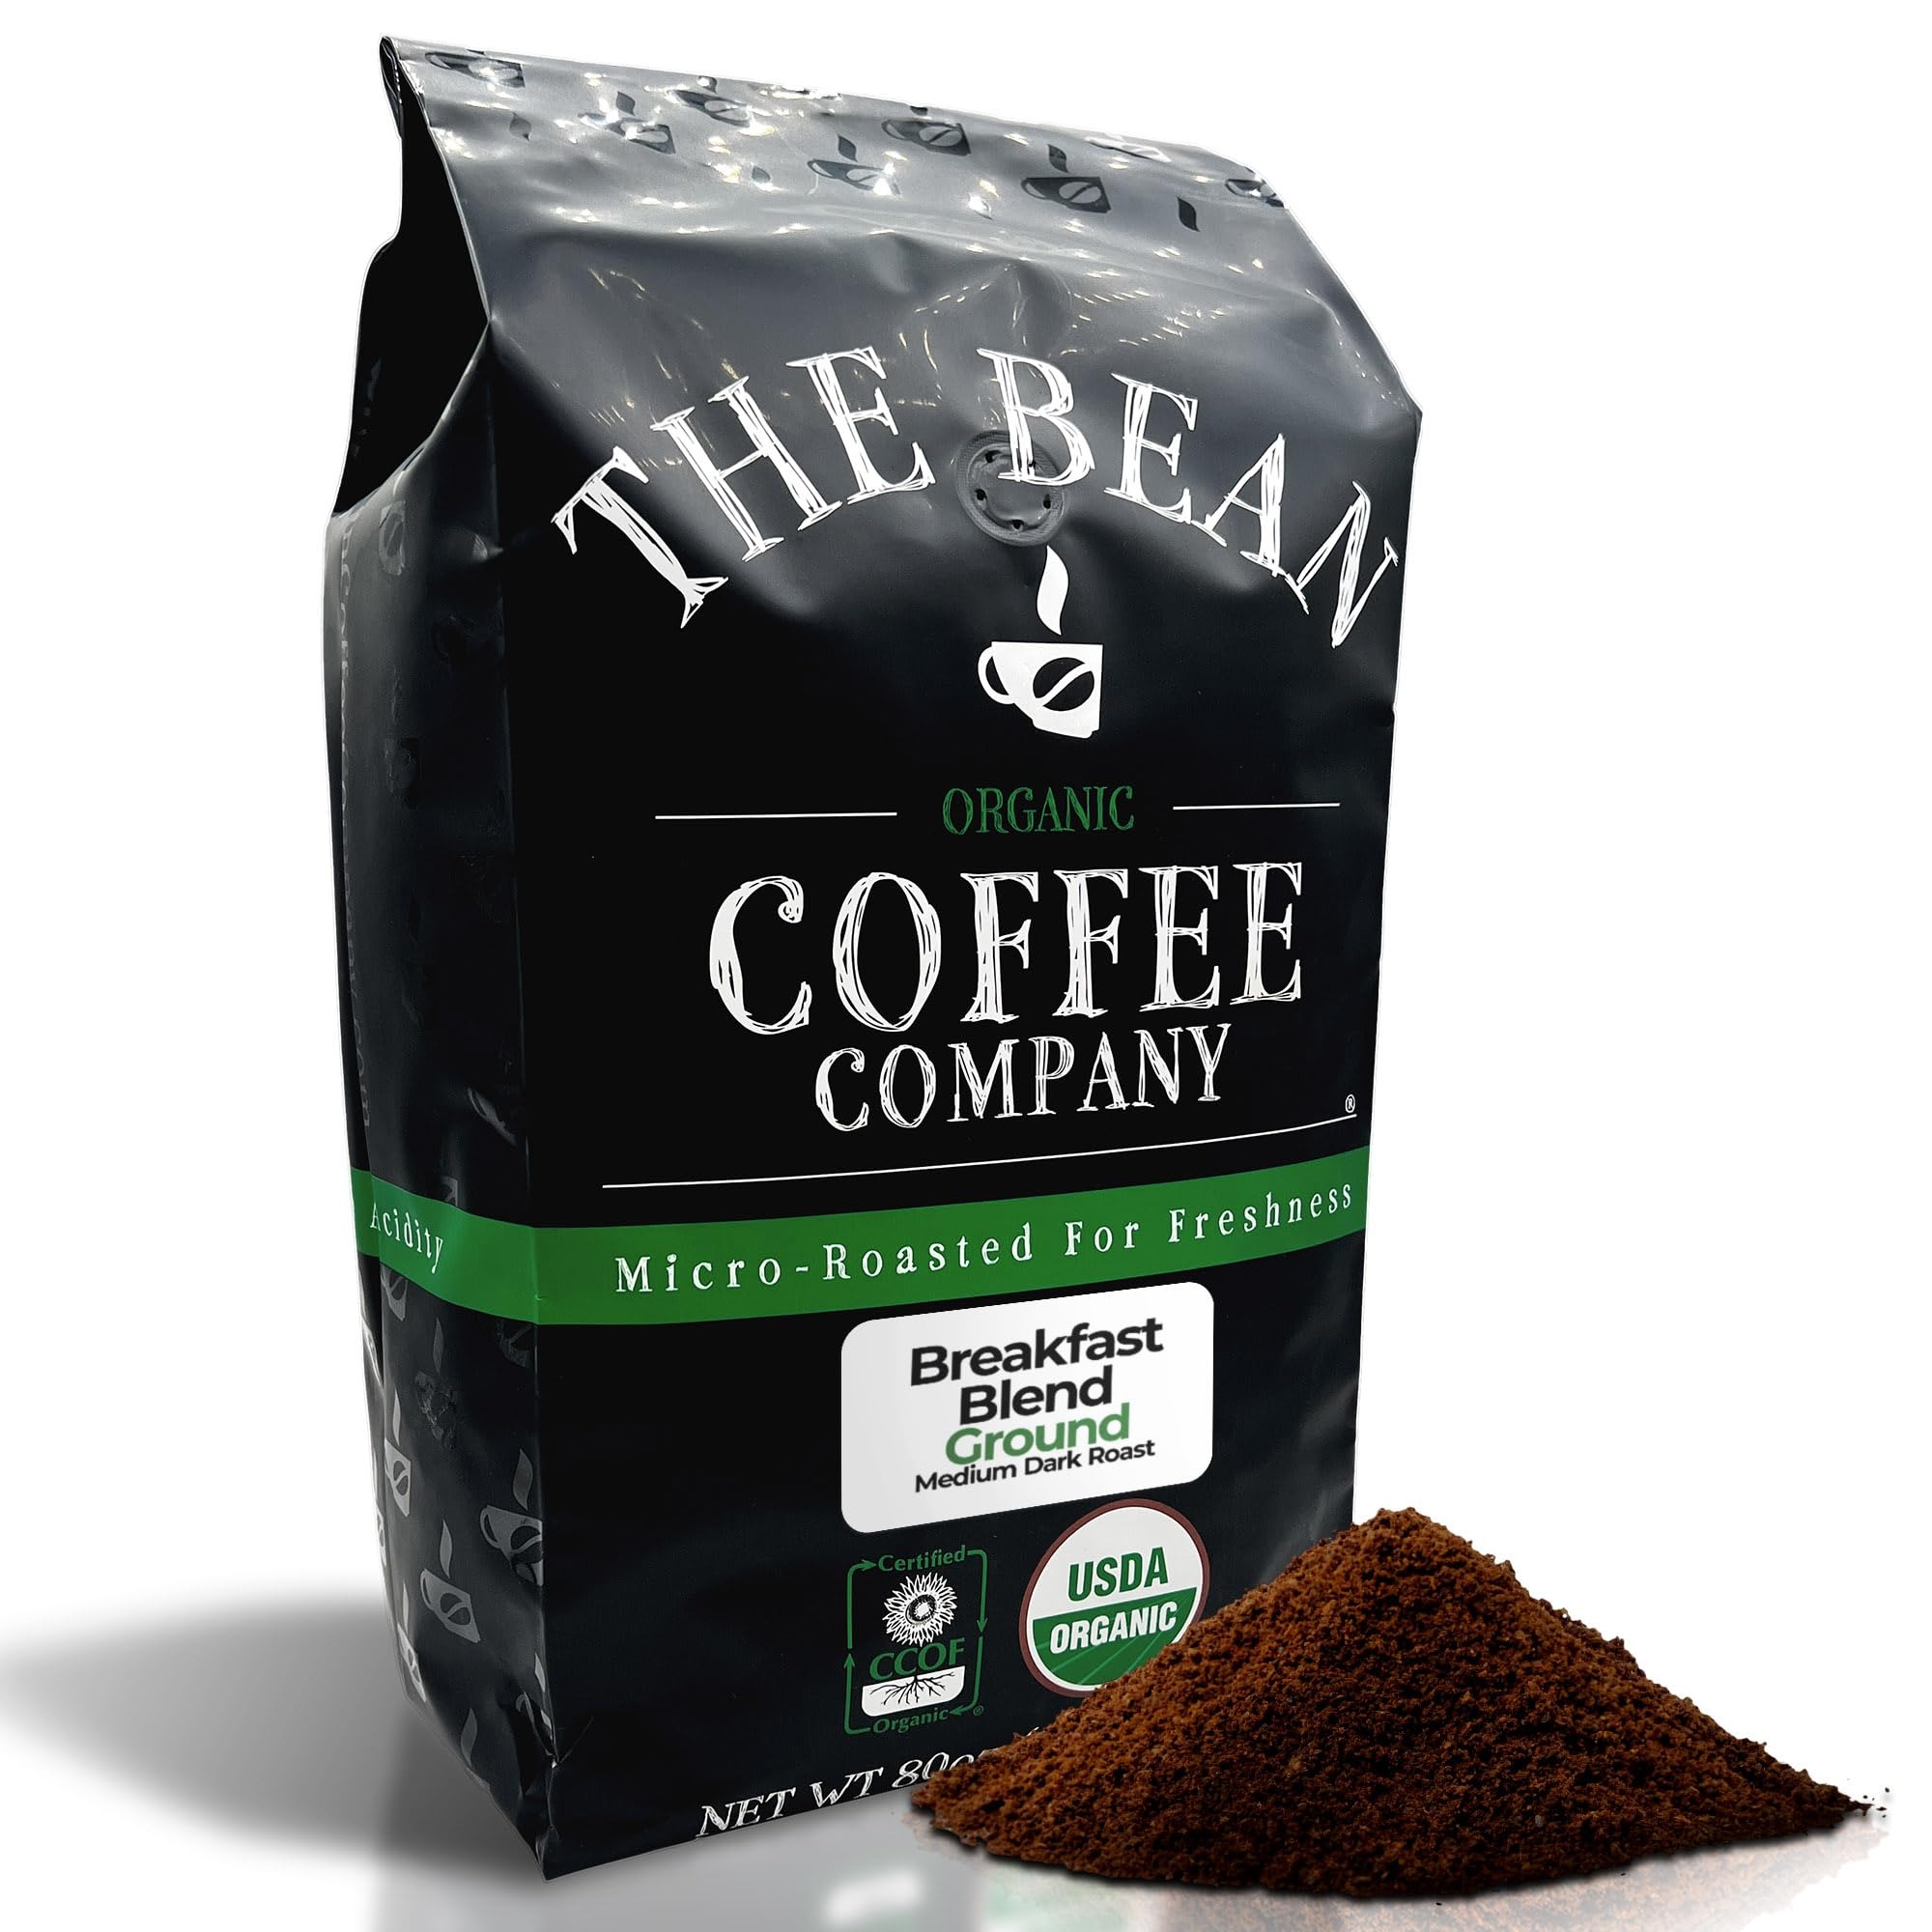
Item Name: The Bean Organic Coffee Company Breakfast Blend, Medium Dark Roast, Ground Coffee, 5-Pound Bag,Café molido tostado organico
Bullet Point 1: Wake up with The Bean Coffee Company's fresh-roasted Breakfast Blend and start your day off right. Breakfast Blend organic ground light roast is a blend of South American Arabica beans with a smooth roundness and clean finish.
Bullet Point 2: SMALL BATCH ROASTED IN THE USA: Like all coffees from The Bean Organic Coffee Company, this 100% Arabica coffee is hand roasted in small batches in the USA and packaged at the peak of its cycle to preserve its natural flavors and fresh-roasted quality
Bullet Point 3: CERTIFIED ORGANIC: The Bean Organic Coffee Company uses 100 percent organic coffee beans, certified by the USDA and CCOF (California Certified Organic Farmers). The Bean Coffee Company uses certified organic flavoring as well
Bullet Point 4: SUSTAINABLE FARMING: Our products are produced using farming practices that maintain and improve soil and water quality, minimize the use of synthetic materials, conserve biodiversity, and avoid genetic engineering
Bullet Point 5: SUPPORT SMALL BUSINESS: We are a family-owned business that began our journey back in 2007 at our local farmer’s market down in Southern California. Since then we have grown our business to bring organic coffee direct to our customers all across the United States!
Product Description: Wake up with The Bean Coffee Company's fresh-roasted Breakfast Blend and start your day off right. Breakfast Blend organic ground light roast is a blend of South American Arabica beans with a smooth roundness and clean finish. Like all coffees from The Bean Coffee Company, this 100% Arabica coffee was hand roasted in small batches and packaged at the peak of its cycle to preserve its natural flavors and fresh-roasted quality. The Bean Coffee Company has a combined more than 25 years of roasting experience with an innovative commitment to great taste, quality and health. It's all about the bean.
Value: 80.0
Unit: Ounce

Price: 81.18